Humcha

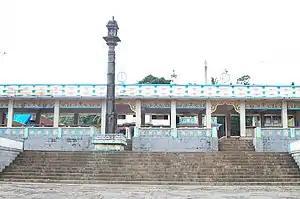
Humcha Jain temples

The Bhattaraka seat at Humcha, famous for the Humcha Padmavati temple, was founded in the "8th century AD", during the reign of Jinadatta Raya, founder of the ruling dynasty of Santara. We can find first references of Santharas in the inscriptions installed by the Chalukyan king Vinayaditya. Santhara kingdom was established by Jinadattaraya. He was a staunch follower of Jainism and had donated a village by name Kumbhasikapura for carrying out day to day abisheka of Jain idols.